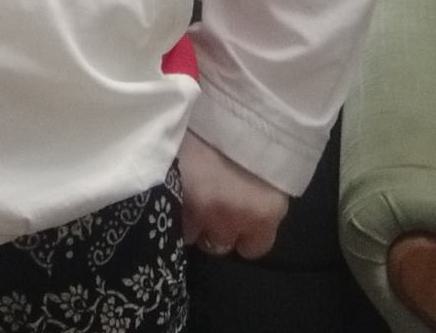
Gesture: no_gesture